Wynyard, New South Wales

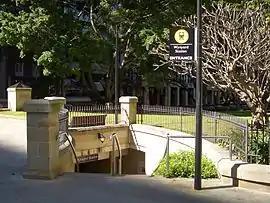
Wynyard railway station entrance

Wynyard is an urban locality adjacent to Wynyard railway station in the Sydney central business district of New South Wales, Australia. Wynyard is part of the local government area of the City of Sydney. The postcode is 2000. Wynyard Park is a prominent landmark in this area.